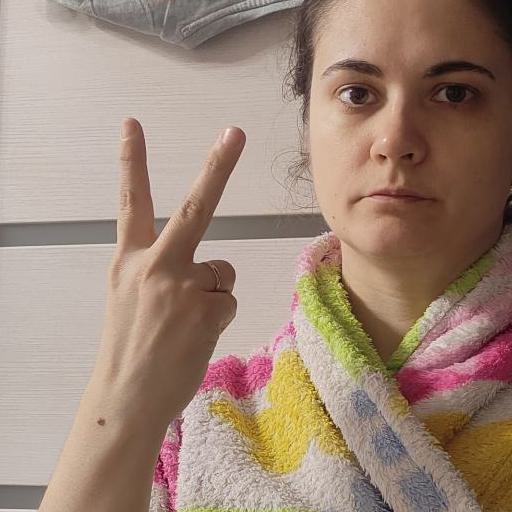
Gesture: peace_inverted